Johann Friedrich Tönnies

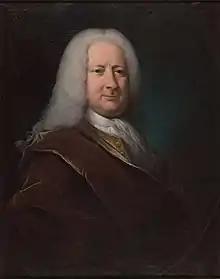
Johann Friedrich Tönnies, painted by Anton Paulsen ca. 1720

Johann Friedrich Tönnies (16 July 1662 in Stralsund – 12 April 1736 in Hamburg) was a Hamburg merchant and banker. His firm, Tönnies & Behrmann, was a leading Hamburg bank in the early 18th century. The firm had been founded by his father-in-law (in his first marriage) Johann Behrmann (1635–1698), also a native of Stralsund who had moved to Hamburg, and was originally mainly active in exporting cloth to London. After Behrmann's death, the firm was continued by Tönnies. Tönnies held the grand burghership of Hamburg.